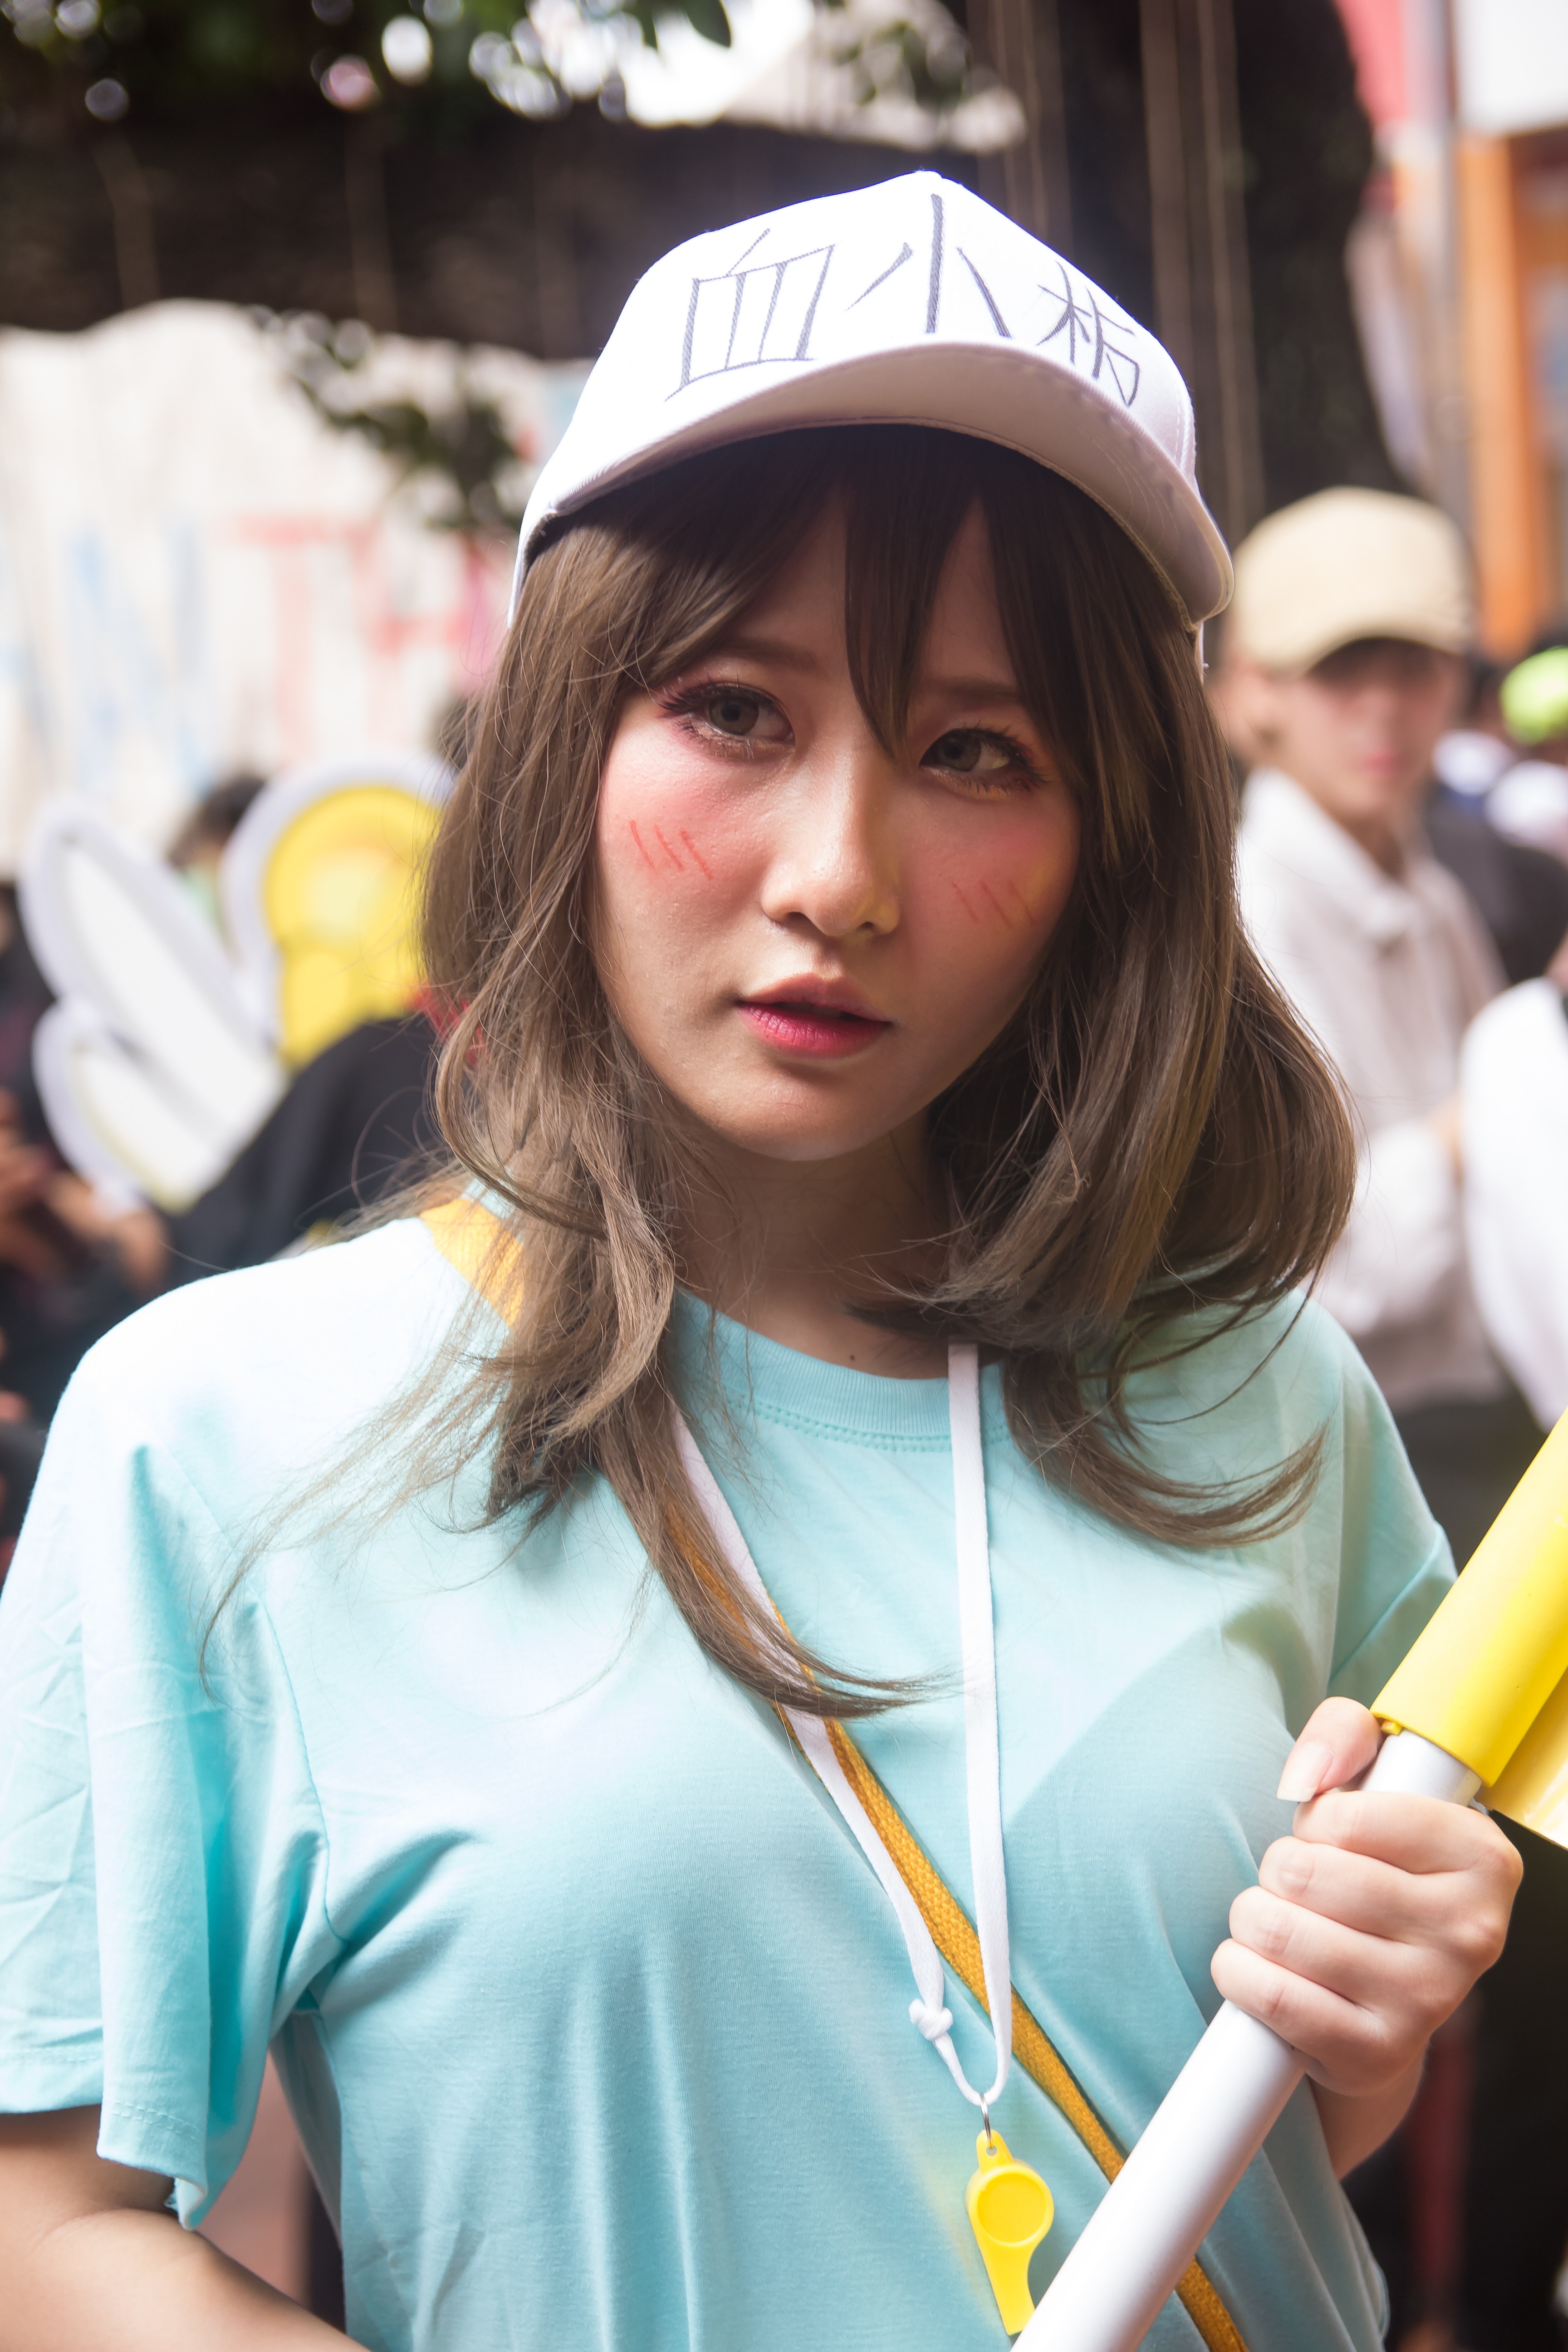
bangs, headgear, smile, brown hair, hat, long hair, costume, cosplay, fashion accessory